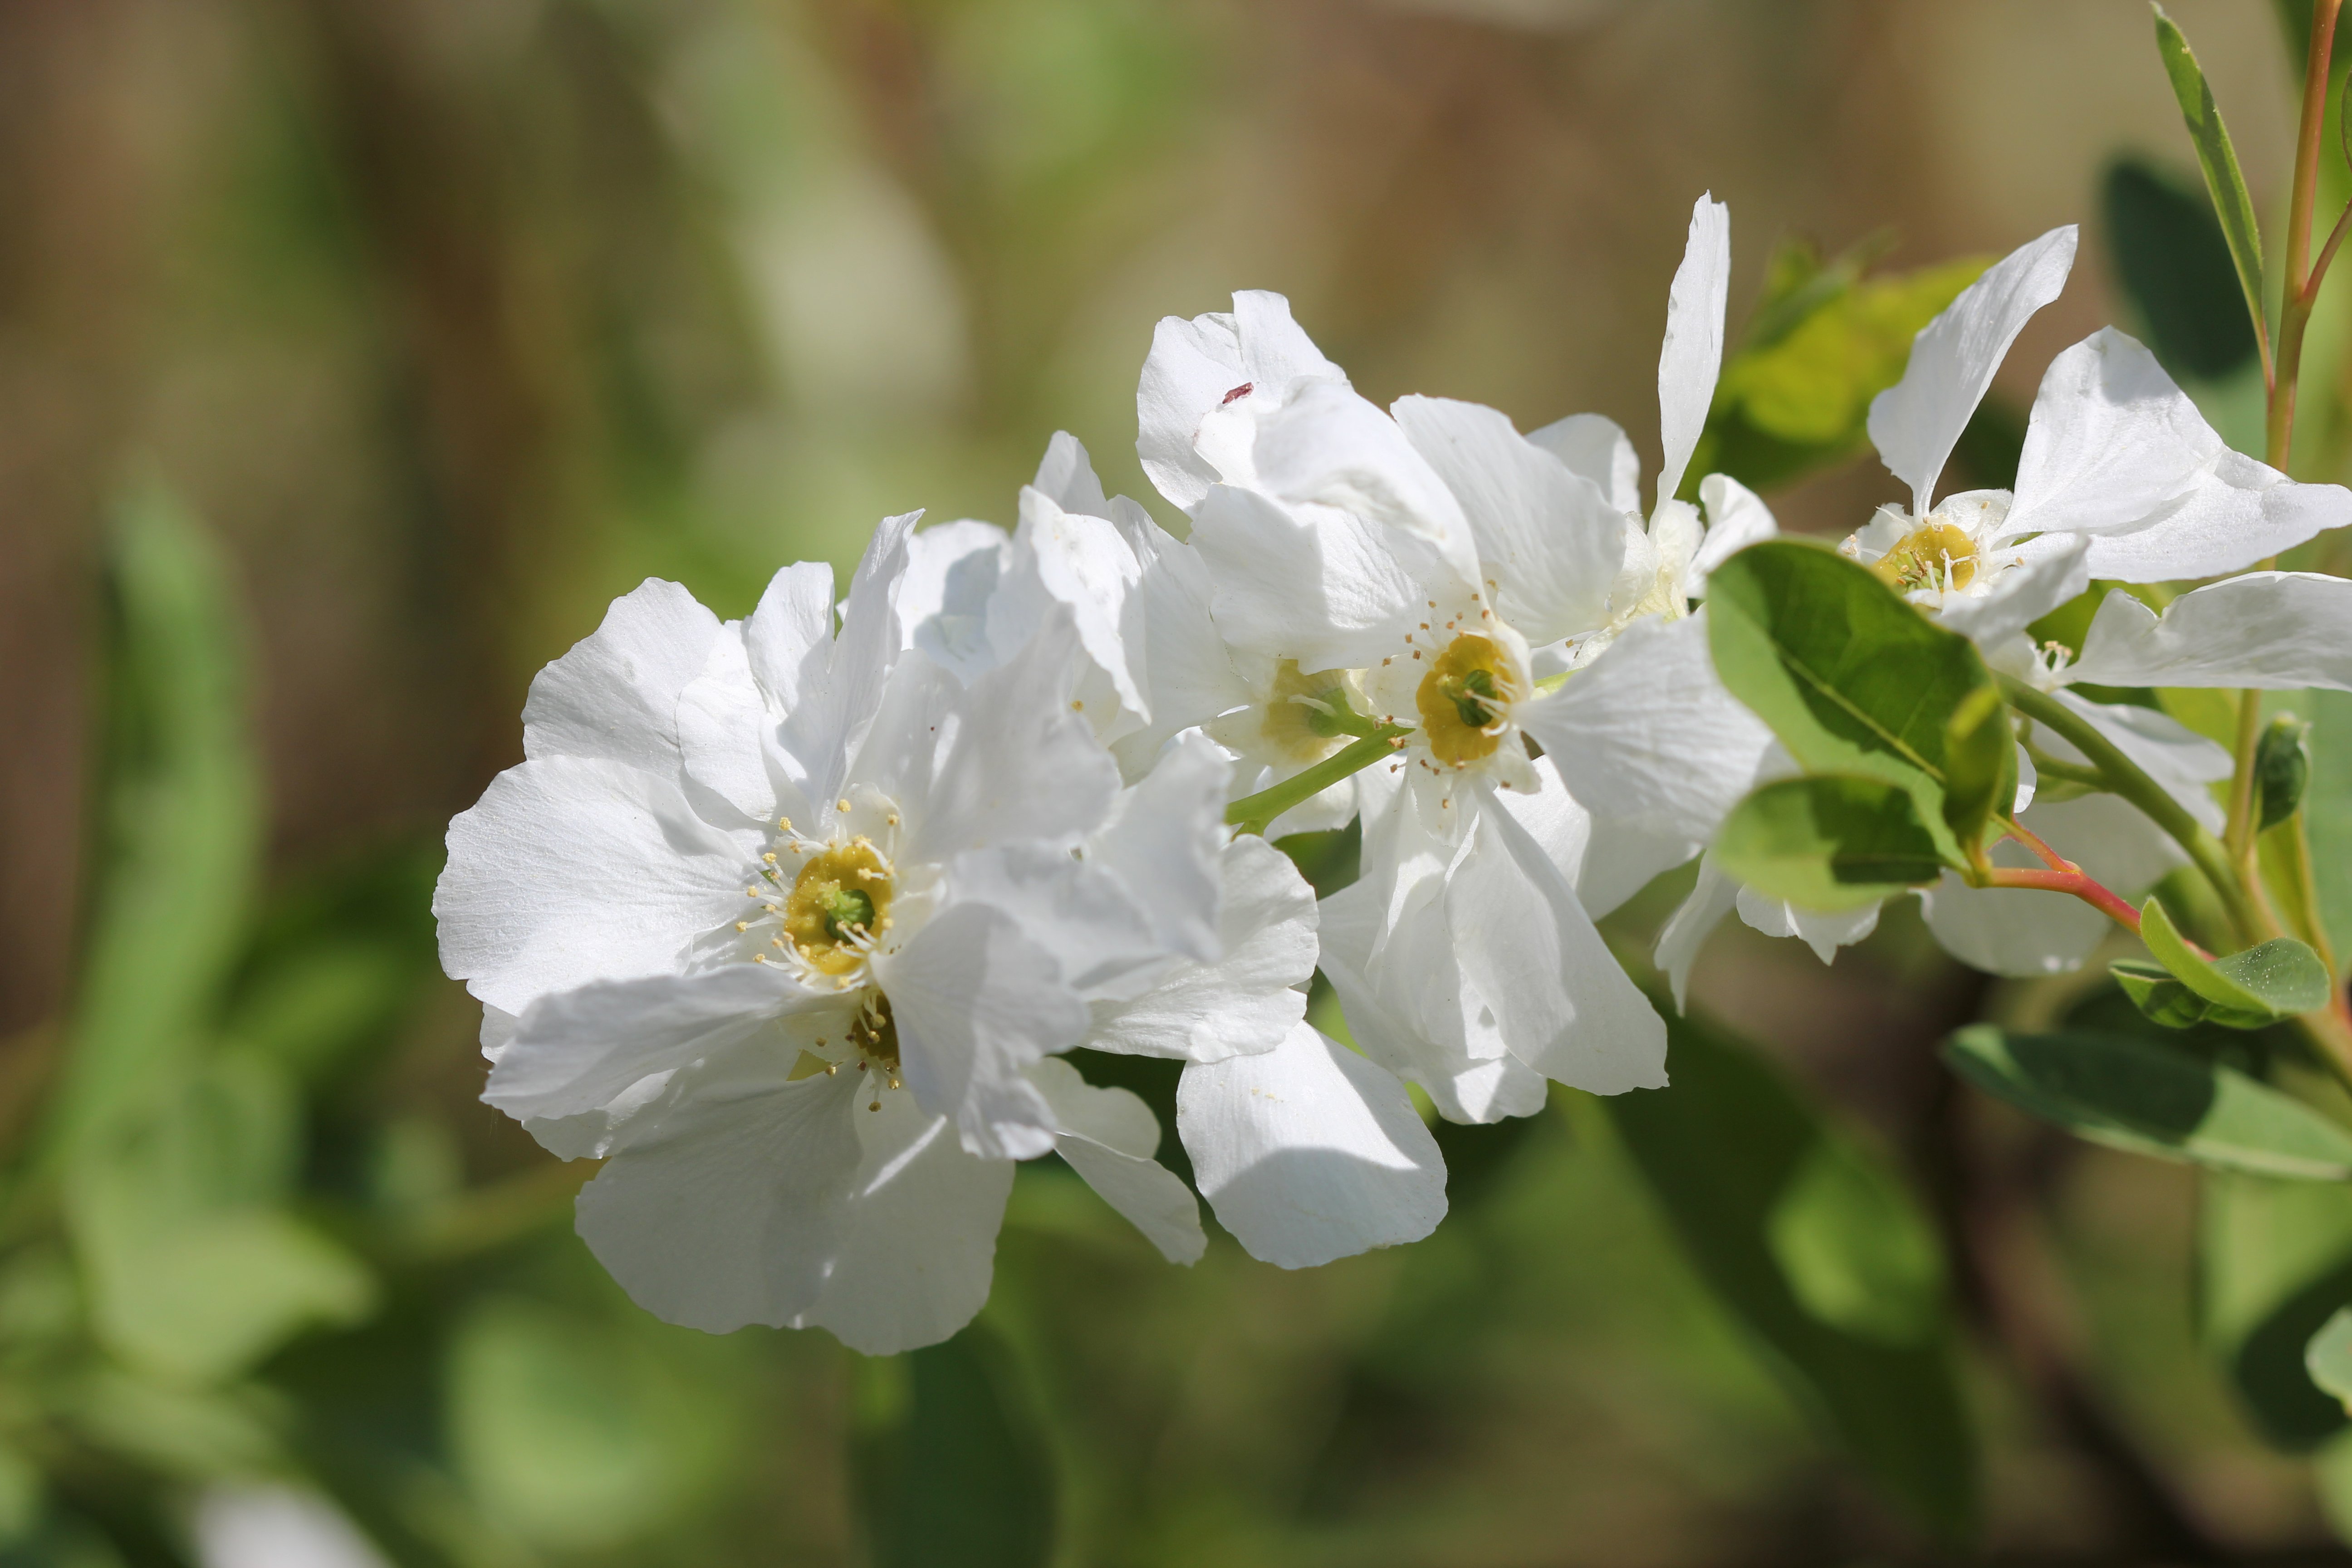
nature, branch, blossom, plant, sunlight, flower, petal, botany, flora, wildflower, close up, shrub, macro photography, jasmine, flowering plant, land plant, wild jasmine, white bush, onlooker